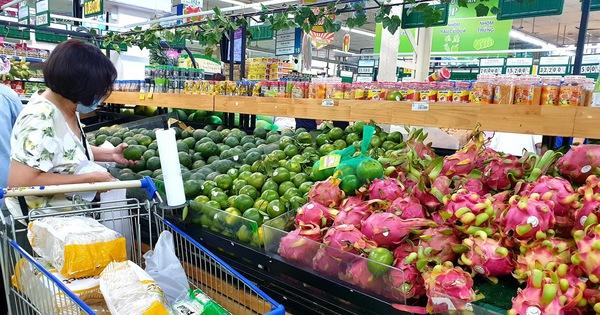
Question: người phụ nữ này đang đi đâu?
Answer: người phụ nữ này đang đi siêu thị